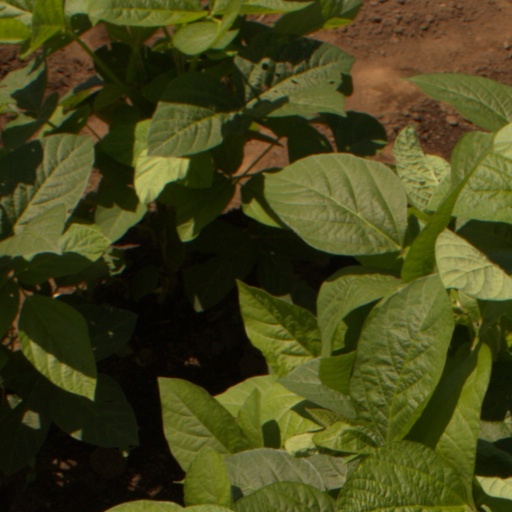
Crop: soybean